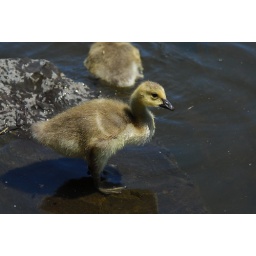
A young canadian goose standing on a rock in the river, its family was nearby.